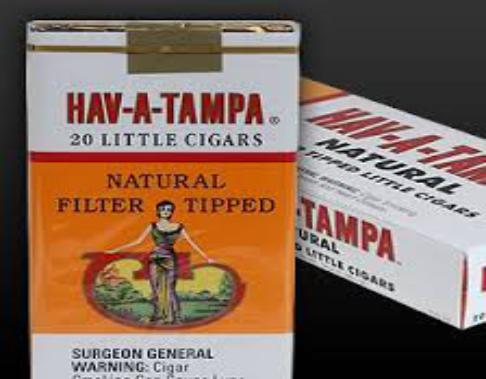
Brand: Hav-A-Tampa
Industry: Food